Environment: real
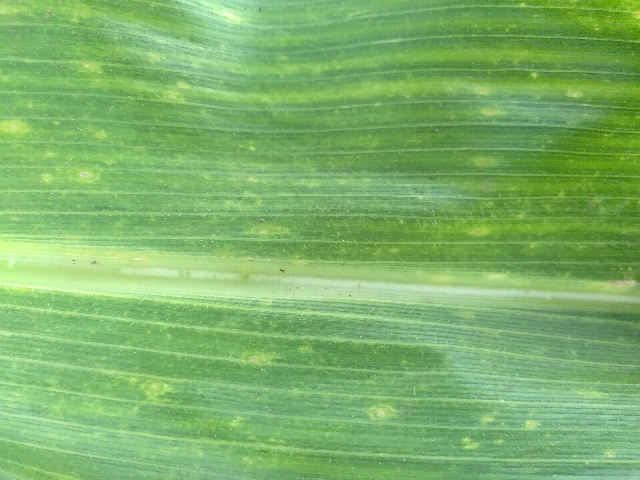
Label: lethal_necrosis